Aberdare

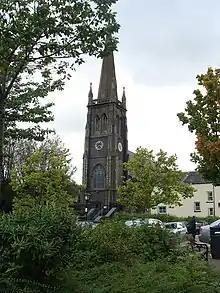
St Elvan's Church

At the 1889 Glamorgan County Council Elections most of the elected representatives were coalowners and industrialists, and the only exception in the earlier period was the miners' agent David Morgan (Dai o'r Nant), elected in 1892 as a labour representative. From the early 1900s, however, Labour candidates began to gain ground and dominated local government from the 1920s onwards. The same pattern was seen on the Aberdare UDC.